New Year's Revolution (2007)

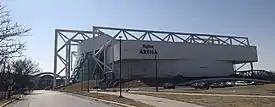
The event was held at Kemper Arena in Kansas City, Missouri.

New Year's Revolution was an annual pay-per-view (PPV) event, produced every January by World Wrestling Entertainment (WWE) since 2005. The name of the event was a play on the Western tradition of New Year's resolutions. The 2007 event, which was held on January 7 at Kemper Arena in Kansas City, Missouri, was the third New Year's Revolution, and like the previous two years' events, it was exclusively produced for wrestlers of the Raw brand.